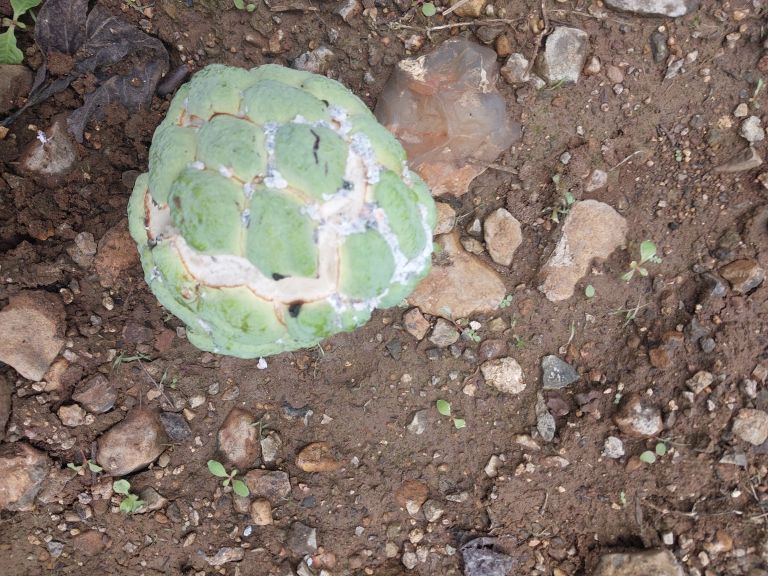
Disease label: Mealy Bug